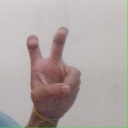
अक्षर: ई